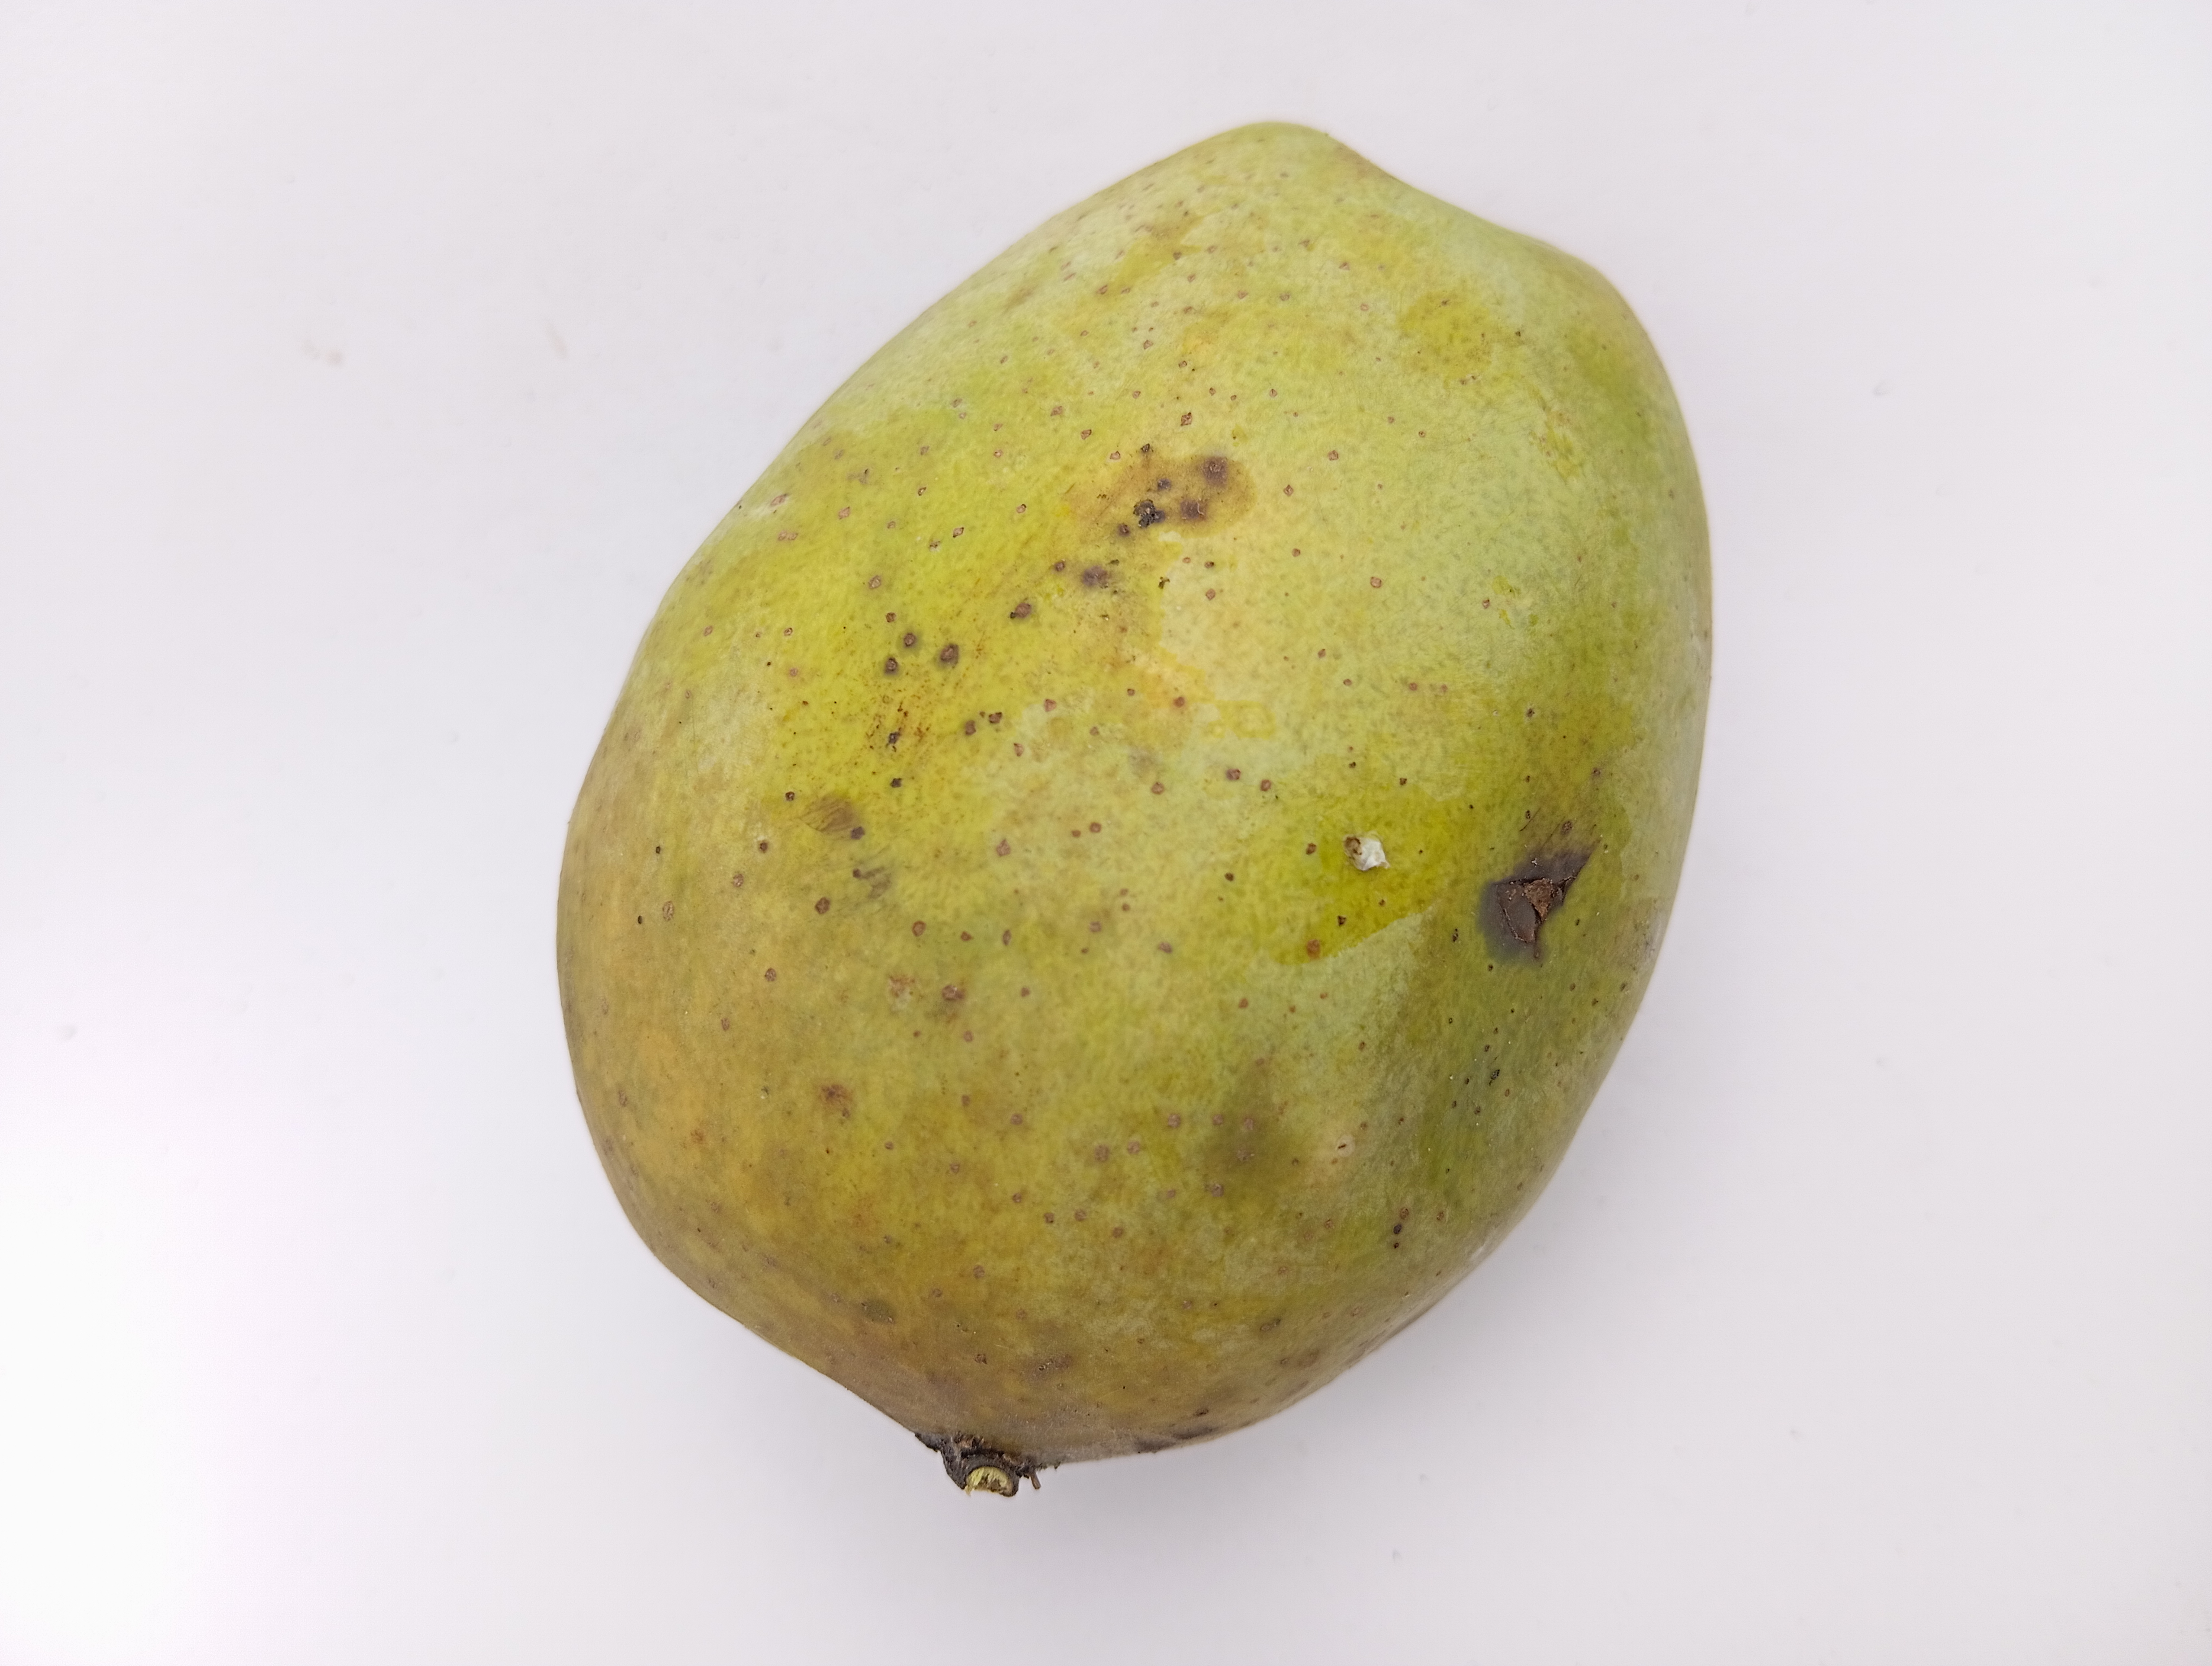
Mango variety: Langra